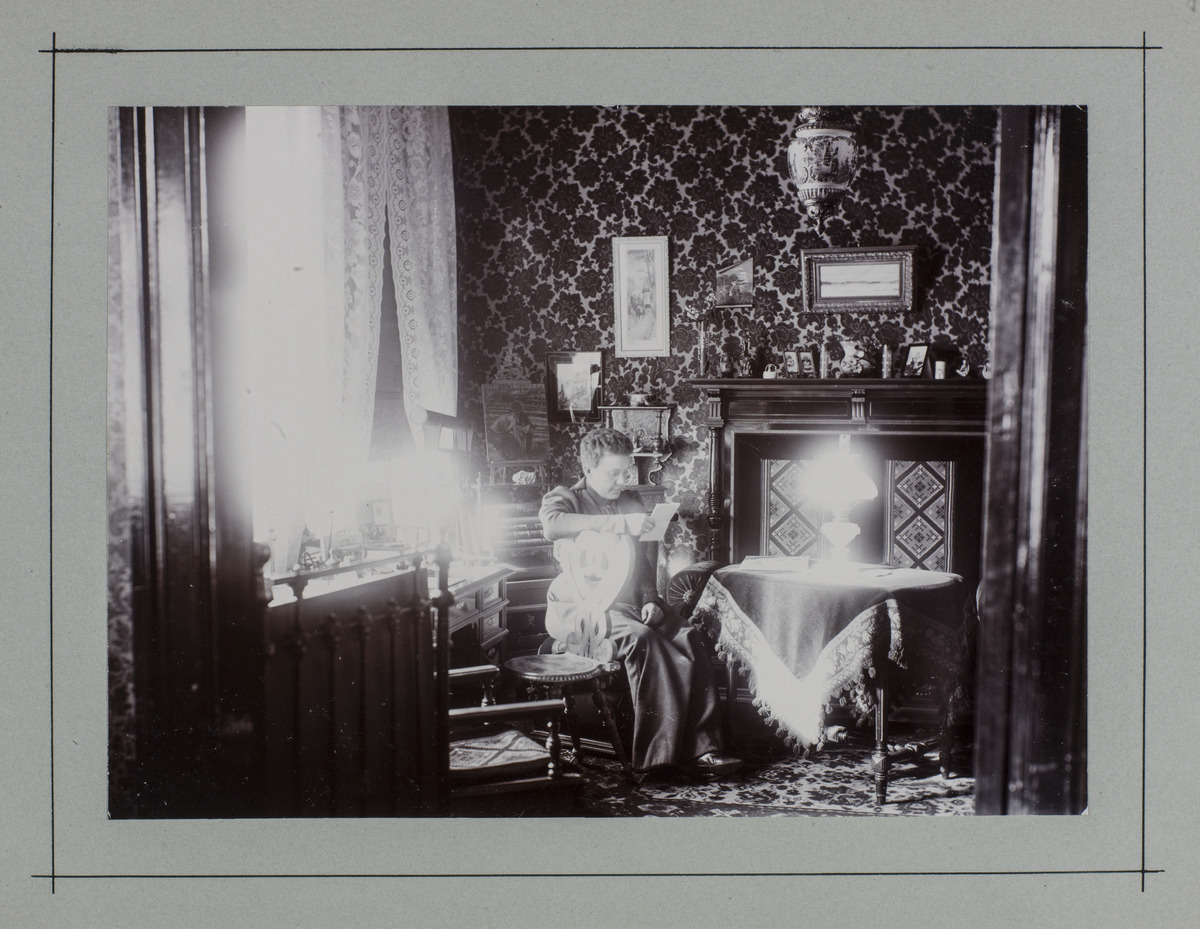
Rouva Hanna Weilinin koti, Eläintarhan huvila 2
sisällön kuvaus: Rouva Hanna Weilinin koti, Eläintarhan huvila 2. mustavalkoinen
Ajankohta: kuvausaika 1900 n
Paikka: Suomi, Uusimaa, Helsinki, Kallio Helsinki, Linjat Helsinki, Eläintarhan huvila 2. Eläintarhantie 3
Aiheet: huvilat, huoneet, valaisimet, tapetit, kuvataide, taulut, valokuvat, tuolit, sohvat, pöydät, kertaustyylit